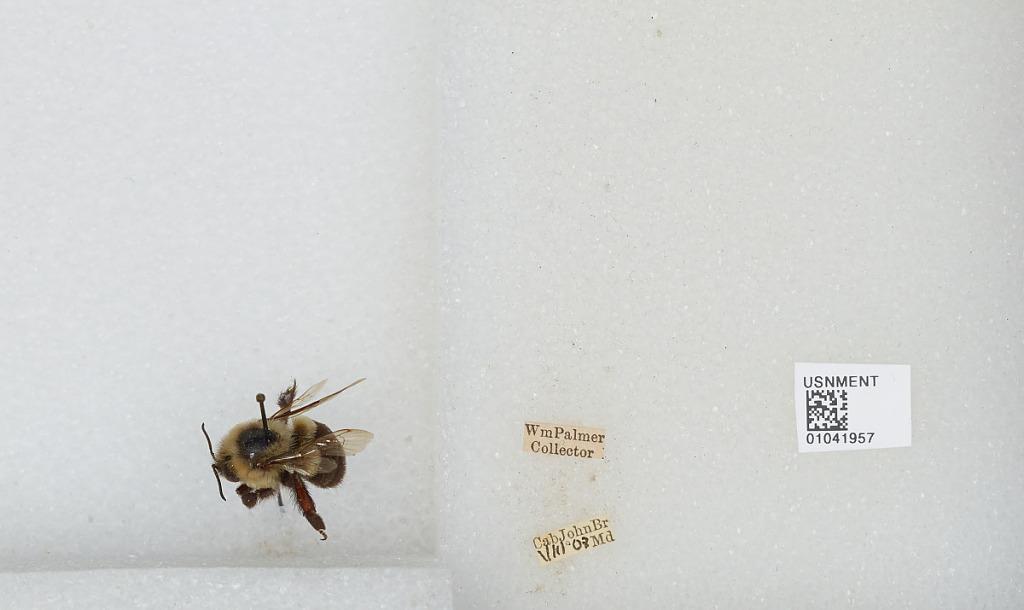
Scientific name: Bombus sp.
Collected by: W. Palmer
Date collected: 1908-8-
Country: United States
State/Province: Maryland
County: Montgomery
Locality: Cabin John Bridge
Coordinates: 38.9729, -77.1486